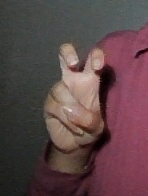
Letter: toot